Whatcom Falls Park

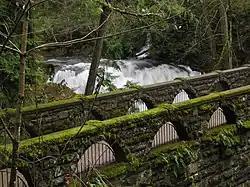
An old stone bridge in the park with moss and ferns.

Whirlpool Falls is a very popular swimming hole within the park. The falls themselves are only about ten feet in height but the cliffs adjacent to the falls reach to about high. During the summer one can usually watch swimmers jumping from these tall cliffs into the punchbowl pool below. The falls are located along the "Whirlpool Loop Trail."